Paolo Sarpi

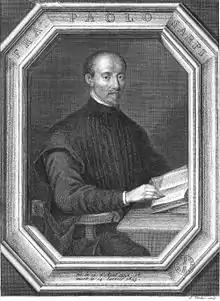
Engraving of Fra Paolo Sarpi by George Vertue (1684–1756)

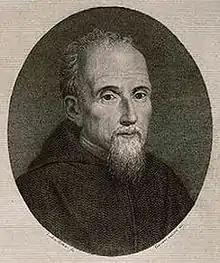
Paolo Sarpi, Calcografia Bettoni, Milan, 1824

Paolo Sarpi, O.S.M. (14 August 1552 – 15 January 1623) was an Italian Servite friar and Catholic priest who was a notable historian, scientist, canon lawyer, polymath and statesman active on behalf of the Venetian Republic during the period of its successful defiance of the papal interdict (1605–1607) and its war (1615–1617) with Austria over the Uskok pirates. His writings, frankly polemical and highly critical of the Catholic Church and its Scholastic tradition, "inspired both Hobbes and Edward Gibbon in their own historical debunkings of priestcraft." Sarpi's major work, the "History of the Council of Trent" (1619), was published in London in 1619; other works: a "History of Ecclesiastical Benefices", "History of the Interdict" and his "Supplement to the History of the Uskoks", appeared posthumously. Organized around single topics, they are early examples of the genre of the historical monograph.